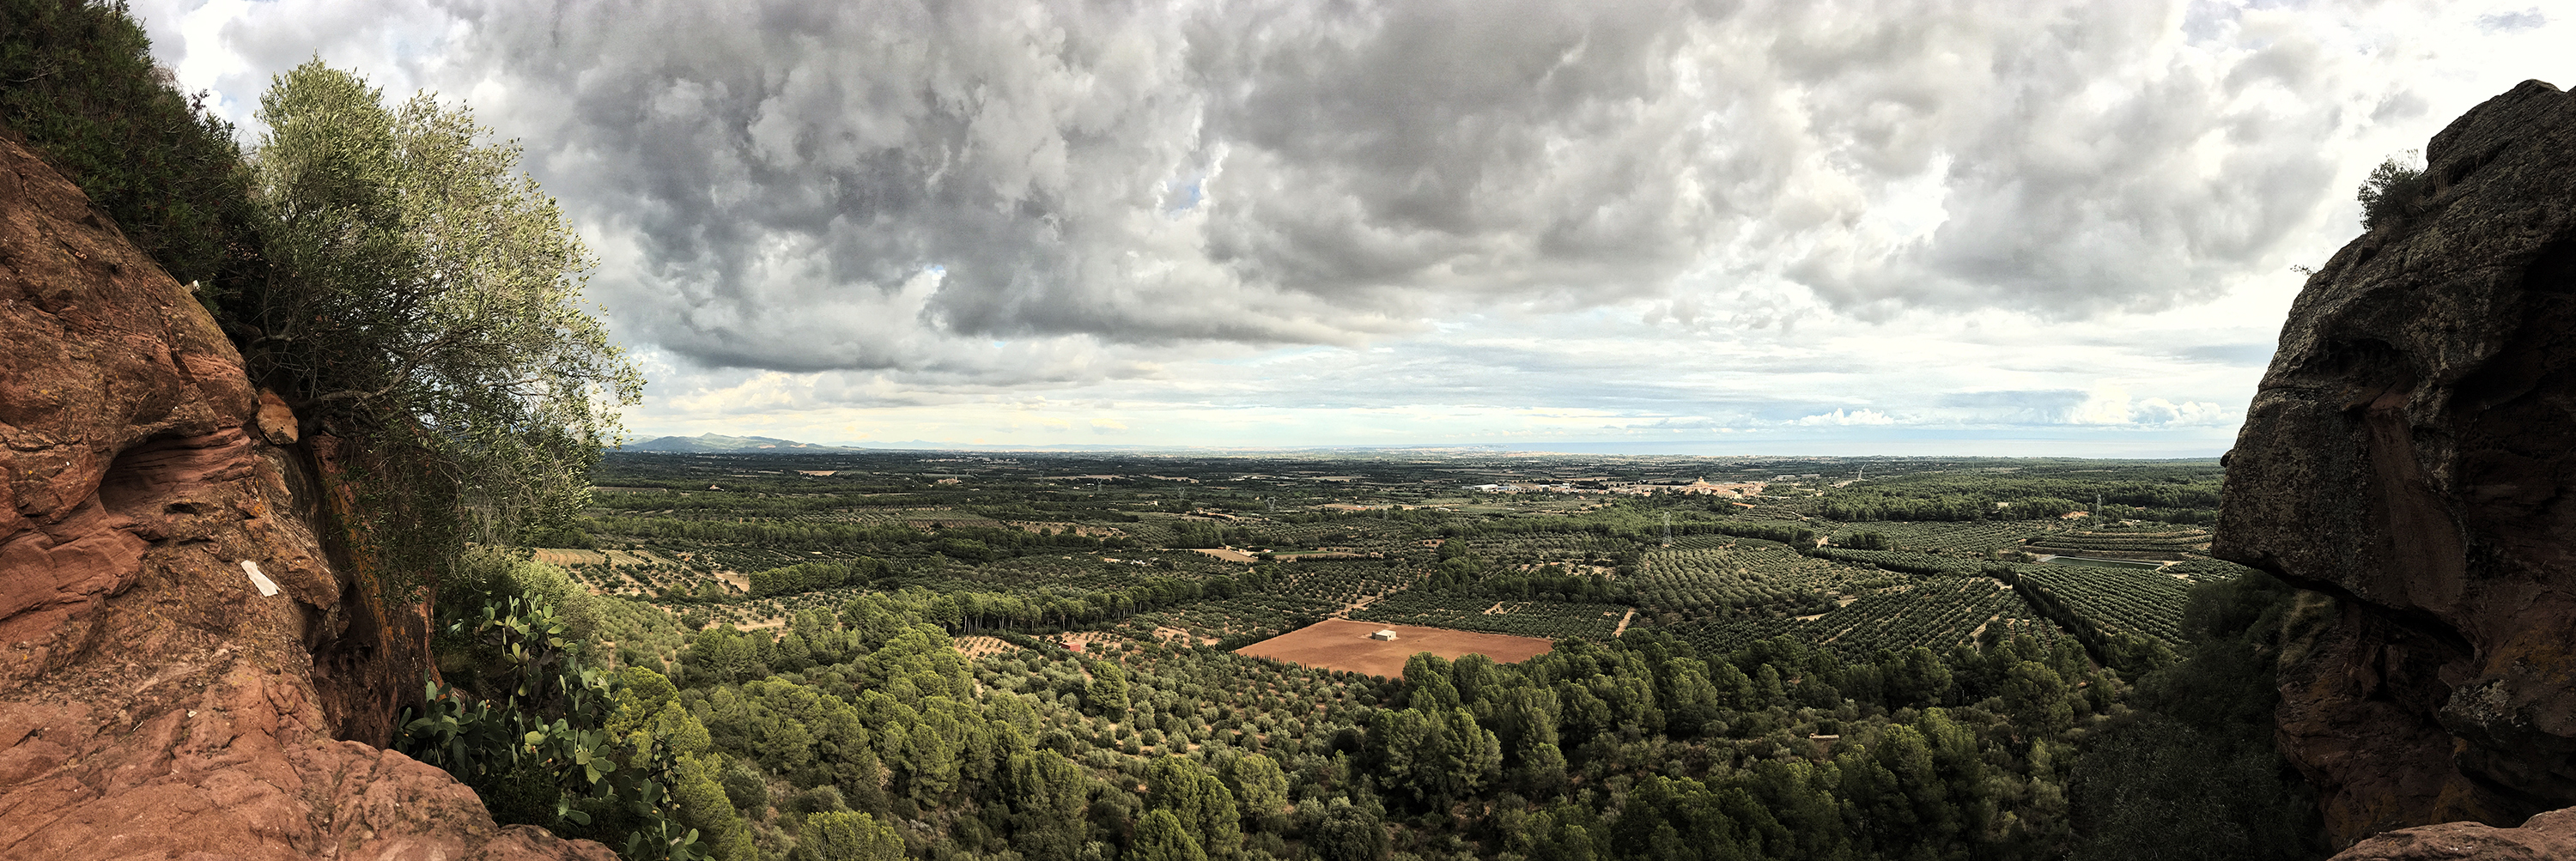
panorama, catalonia, spain, Baix Camp, clouds, sky, cloud, plant, ecoregion, highland, natural landscape, tree, land lot, grass, horizon, cumulus, grassland, plain, landscape, agriculture, meadow, forest, road, city, hill, valley, field, prairie, hill station, meteorological phenomenon, plateau, geology, bird's eye view, soil, fell, plantation, pasture, ridge, shrubland, chaparral, town, steppe, village, suburb, rock, aerial photography, mountain range, farm, history, tundra, vacation, evening, shrub, jungle, savanna, wildlife, skyline